Tactile paving

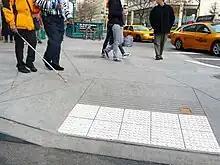
ADA compliant color contrast detectable warning installation on a high traffic area in New York City

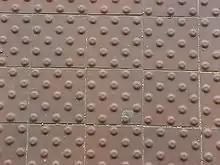
A grid of tiles, each with a grid of bumps on them

In the U.S., tactile warnings systems are required by the Americans with Disabilities Act of 1990 (ADA). The federal government, through studies and guidance provided by advocates and the Access Board, now mandates detectable warnings in prescribed locations, such as on the surface of pedestrian curb cuts and at the edges of rail platforms. Detectable warnings have been required for the edges of rail platforms in the United States since 1991. Detectable warnings for pedestrian curb cuts were suspended for study in 1994, and became officially required in 2001.